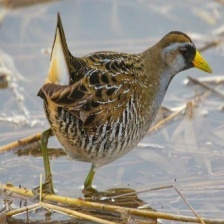
Species: SORA
Scientific name: PORZANA CAROLINA
ImageNet parent category: european_gallinule